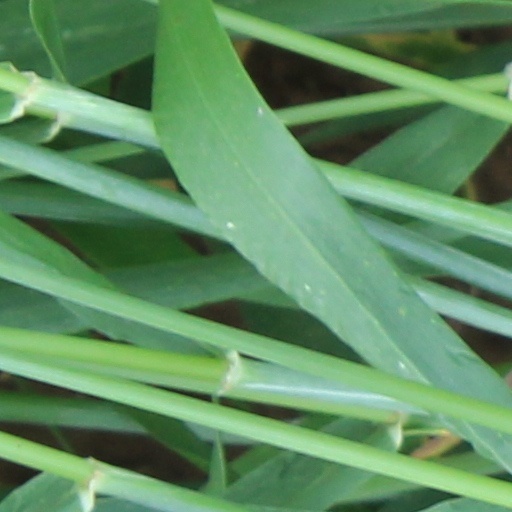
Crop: wheat